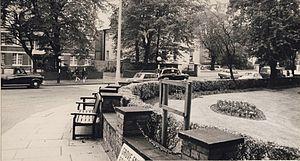
Abbey Road est le onzième album original publié par les Beatles, paru le 26 septembre 1969 au Royaume-Uni, et le 1ᵉʳ octobre aux États-Unis. Bien que sa sortie précède celle de Let It Be, paru en mai 1970, il est le dernier album enregistré par les Fab Four. Le 20 août 1969, les quatre Beatles sont réunis pour la toute dernière fois en studio et, vers la fin de septembre, au moment où le disque paraît, John Lennon met fin au groupe en lui annonçant son départ définitif. La séparation des Beatles n'est toutefois officialisée qu'en avril 1970.
Cette page énumère les photographes qui ont façonné l'image du groupe rock britannique The Beatles.